Lupin (Philippine TV series)

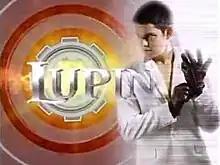
Title card

Lupin is a 2007 Philippine television drama action series broadcast by GMA Network. The series is loosely based on a series of French fictional crime novels featuring the Arsène Lupin by Maurice Leblanc. Directed by Mike Tuviera and Lore Reyes, it stars Richard Gutierrez in the title role. It premiered on April 9, 2007, on the network's Telebabad line up. The series concluded on August 17, 2007, with a total of 95 episodes.